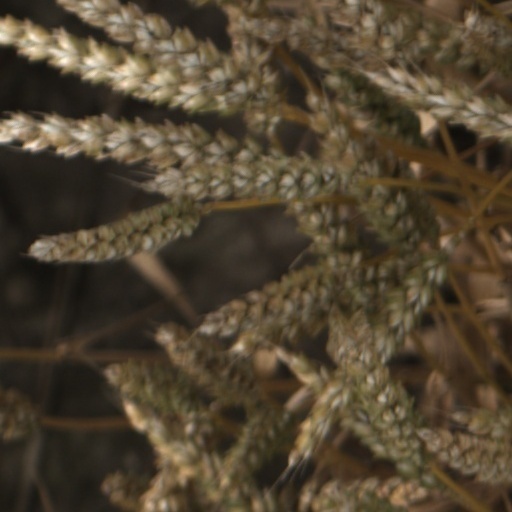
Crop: wheat